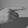
ASL letter: G